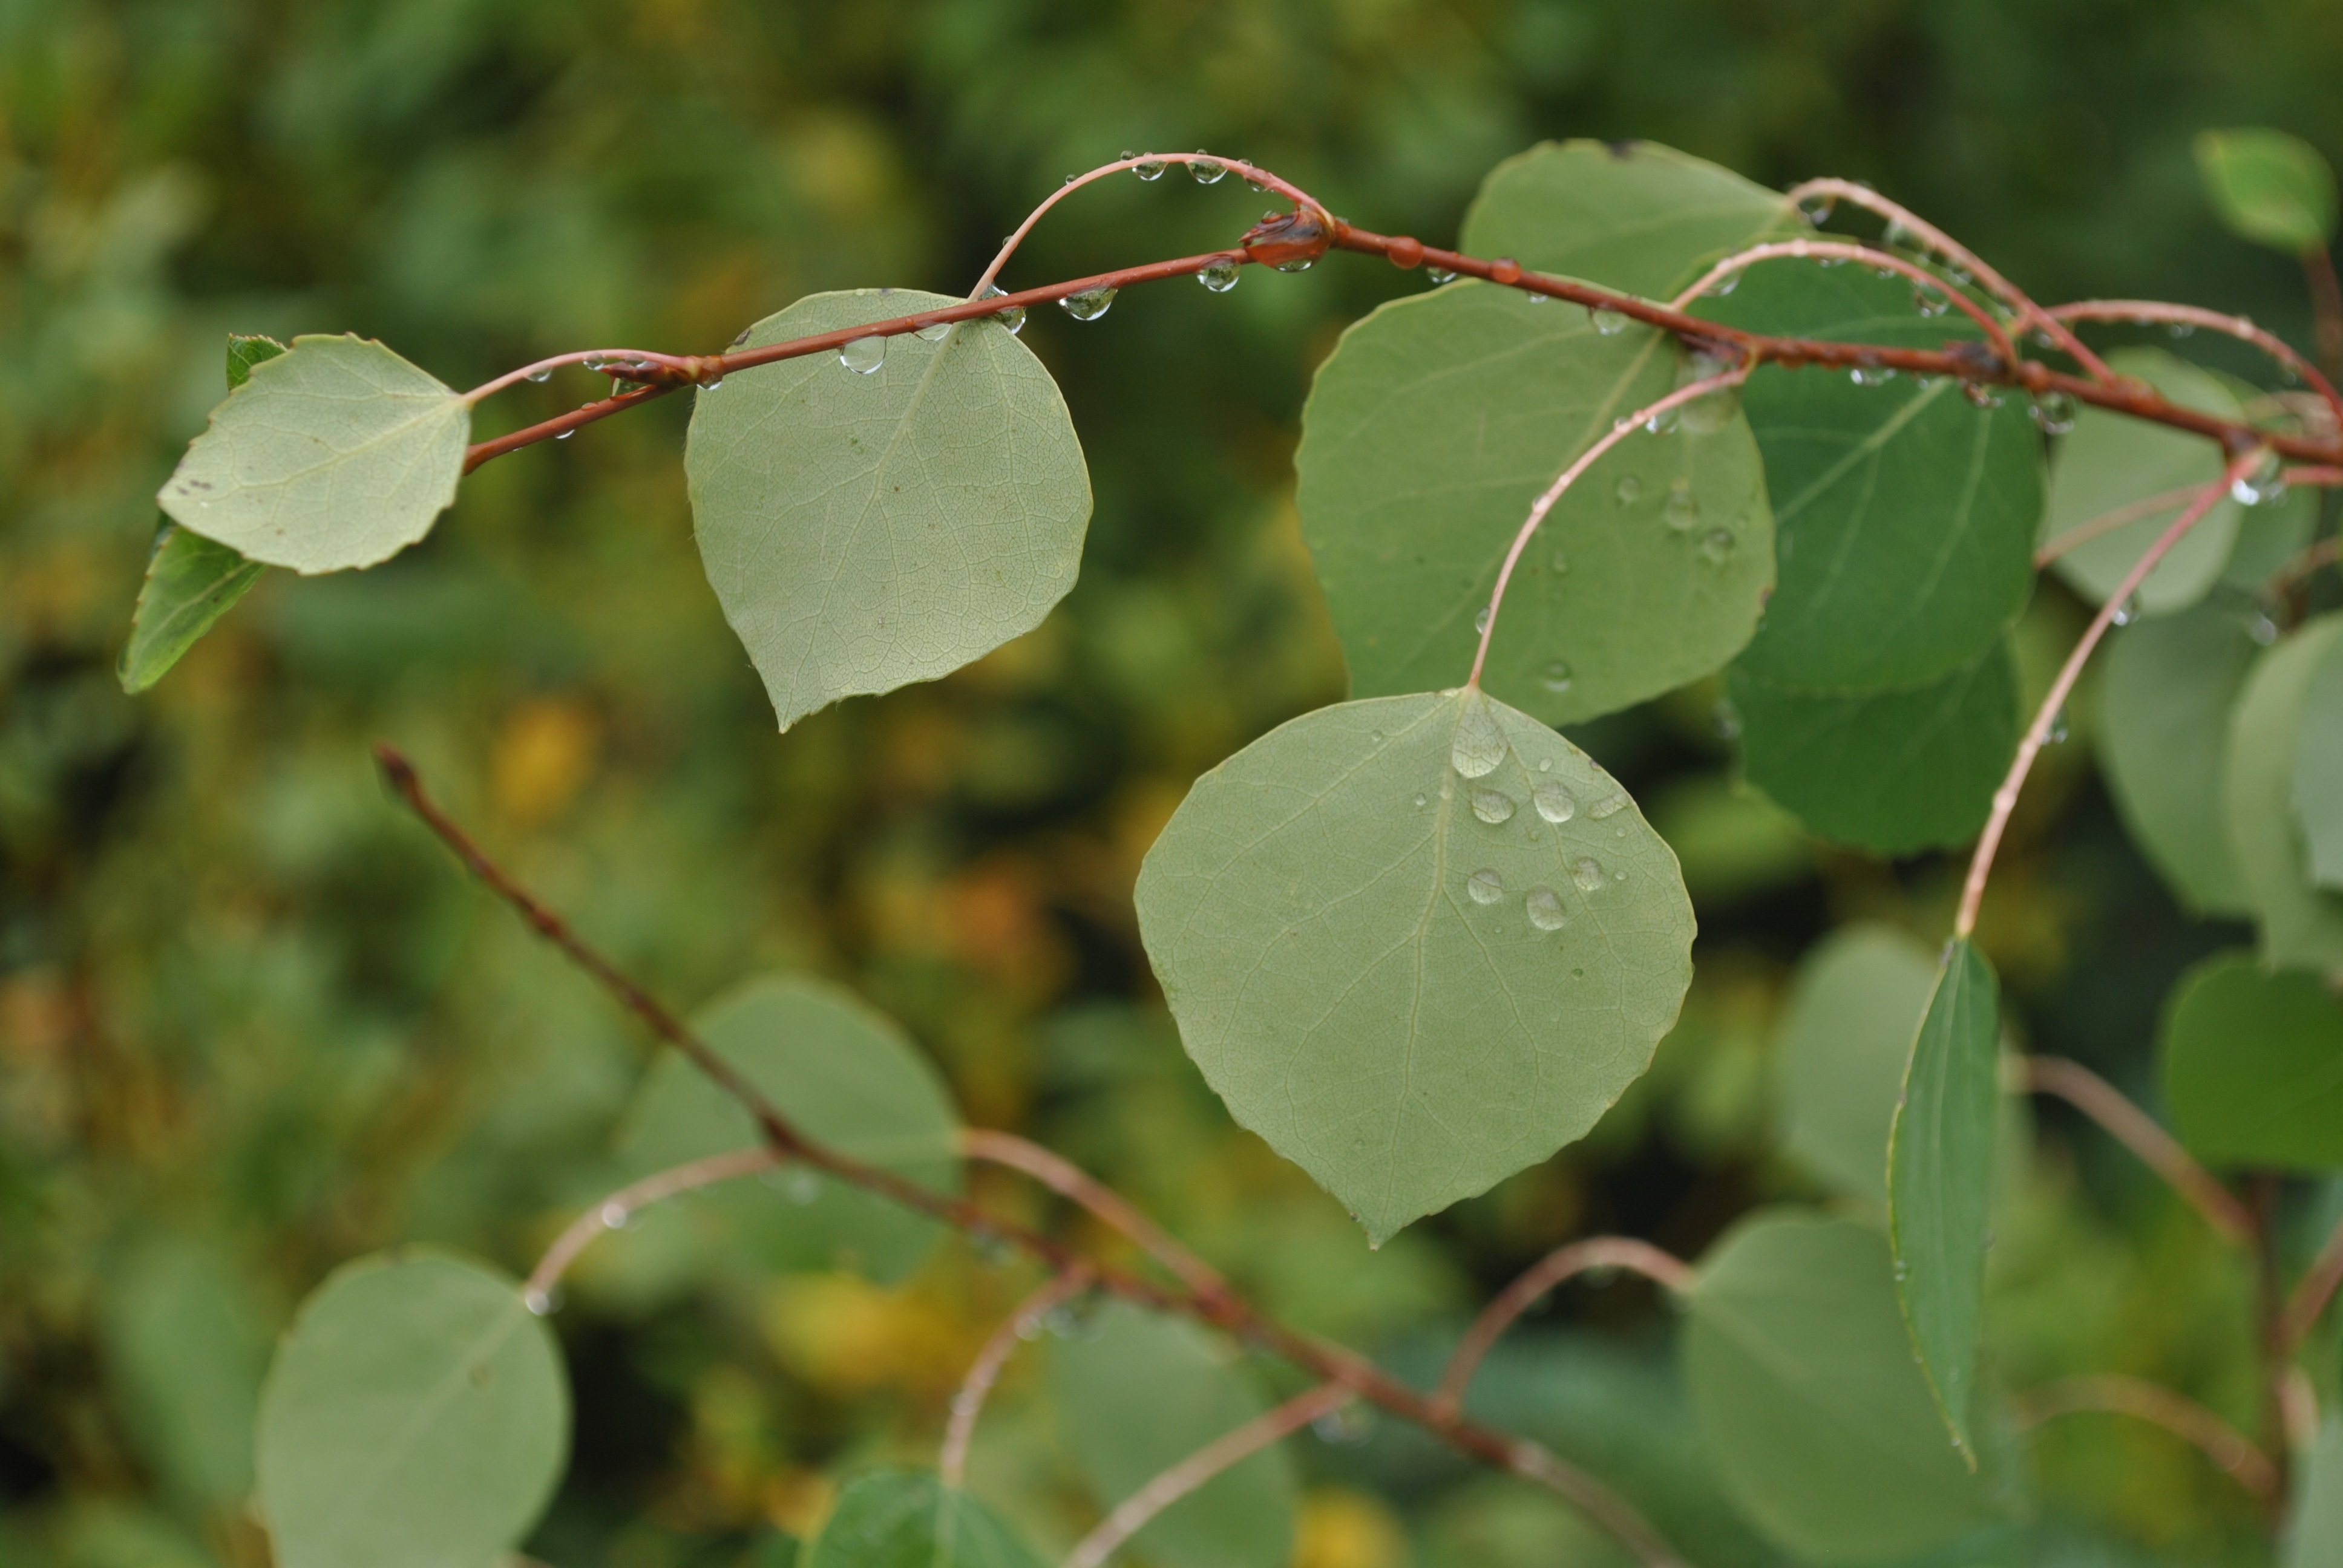
tree, nature, branch, plant, sunlight, leaf, flower, food, green, produce, evergreen, autumn, botany, flora, leaves, shrub, deciduous, flowering plant, rose family, woody plant, land plant